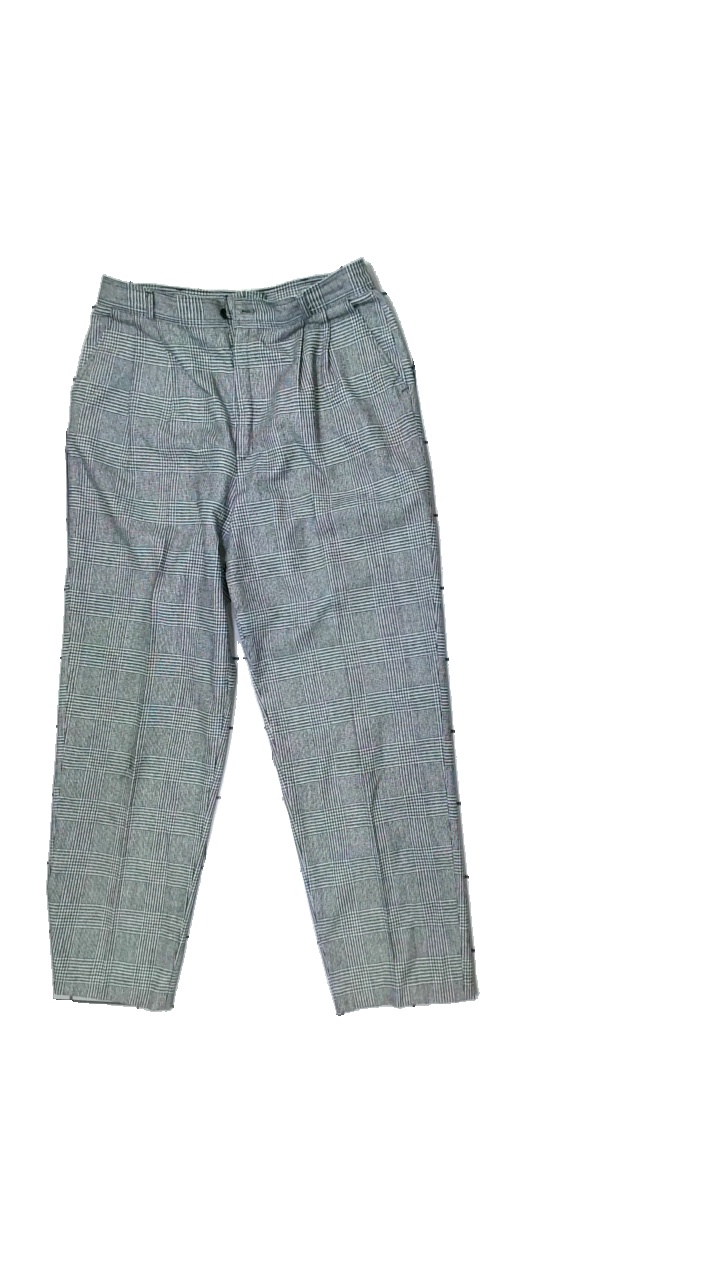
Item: Trousers (Ladies)
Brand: Happy Coordination
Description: checkered trousers
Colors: Black, White, Red
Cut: Regular
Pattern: Checkered print
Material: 100% Polyester
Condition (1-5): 5
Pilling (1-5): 5
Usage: Reuse
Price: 50-100